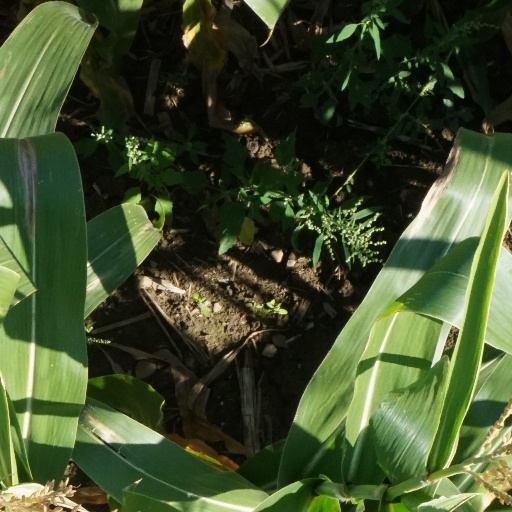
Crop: maize; corn